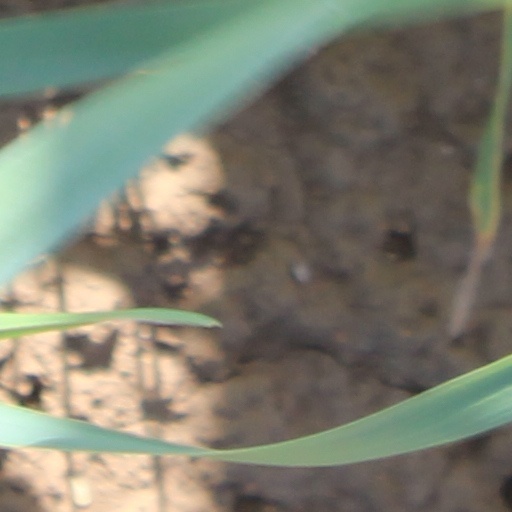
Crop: wheat